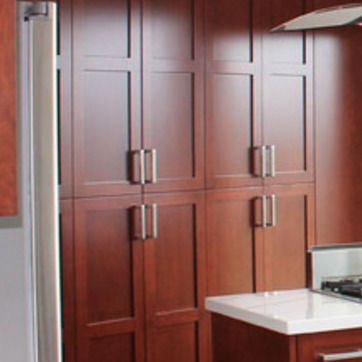
Material: wood